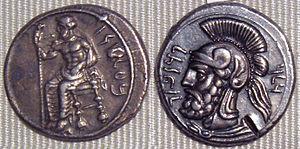
Droit (à gauche)
La satrapie de Cilicie était une satrapie de l’Empire achéménide, puis du royaume macédonien d’Alexandre III et de ses successeurs, situé sur le territoire de la Cilicie, en actuelle Turquie.
Le sicle est une ancienne unité de poids ainsi qu’une devise monétaire en usage parmi plusieurs peuples du Levant dont les anciens Hébreux. Il semble avoir, à l’origine, fait référence à une unité de mesure équivalente à une certaine quantité d’orge qui a varié avec les lieux et les époques.
L'Empire achéménide est le premier des empires perses à régner sur une grande partie du Moyen-Orient durant le Iᵉʳ millénaire av. J.-C. Il s'étend alors au nord et à l'ouest en Asie Mineure, en Thrace et sur la plupart des régions côtières du Pont Euxin ; à l'est jusqu'en Afghanistan et sur une partie du Pakistan actuels, et au sud et au sud-ouest sur l'actuel Irak, sur la Syrie, le Liban, Israël et la Palestine, la Jordanie, le nord de l'Arabie saoudite, l'Égypte, et jusqu'au nord de la Libye.